Muse (2017 film)

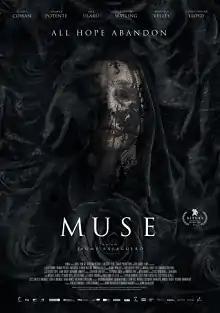
Theatrical release poster

Muse is a 2017 English-language Spanish supernatural thriller film directed by Jaume Balagueró. The screenplay, written by Balagueró and Fernando Navarro, is based on José Carlos Somoza's 2003 Spanish novel "The Lady Number Thirteen". The film stars Elliot Cowan, Franka Potente, Ana Ularu, Joanne Whalley, Christopher Lloyd and Leonor Watling. It was released in Spain on 1 December 2017.